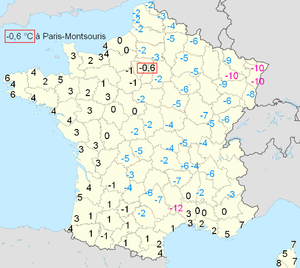
Température maxi du 19 décembre 2009 en France.
Le record est −36,7 °C en 1968 à Mouthe. Il a fait −13,9 °C à Paris parc Montsouris en janvier 1985.